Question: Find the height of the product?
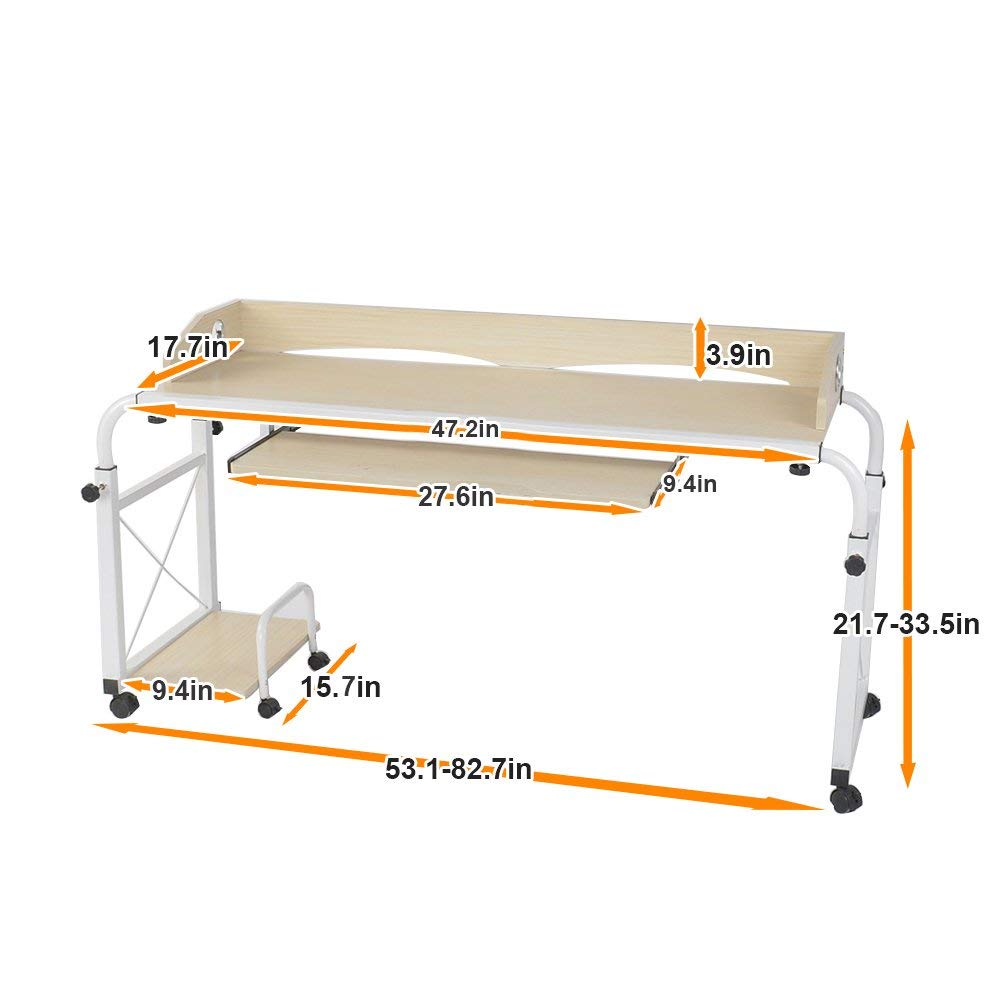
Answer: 21.7 inch